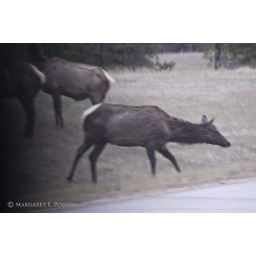
Mule deer (Odocoileus Hemionus) through the bus window in Jasper National Park, Alberta, Canada.